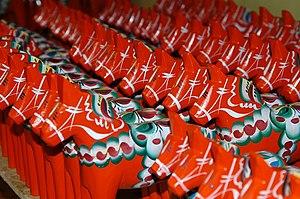
Le cheval de Dalécarlie, ou cheval dalécarlien, est une figurine en bois traditionnelle de la région de Dalécarlie en Suède, ayant la forme d'un cheval, généralement peinte de couleur rouge. Le cheval de Dalécarlie forme un symbole important de cette région, et plus généralement de la Suède.
Le cheval en Suède a connu un long déclin au XXᵉ siècle, puis un retour à travers les activités de sport et de loisir, avec une nette féminisation des pratiques. Les courses de trot attelé représentent le principal secteur équestre suédois, avec la particularité d'accueillir des courses de trotteurs à sang chaud ou à sang froid.